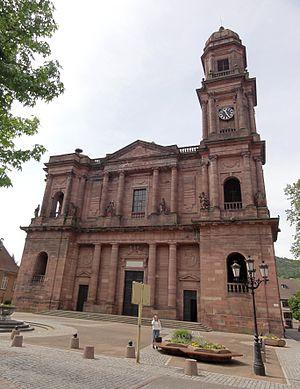
Alsace, Haut-Rhin, Église abbatiale Notre-Dame de Guebwiller (1768-1785), place Jeanne-d'Arc (PA00085438, IA00054832).
Ce tableau présente la liste de tous les monuments historiques de Guebwiller, classés ou inscrits.
L'église Notre-Dame est une ancienne collégiale construite au XVIIIᵉ siècle dans la commune de Guebwiller. Il s'agit de l'une des plus imposantes constructions religieuses de style néo-classique dans le nord-est de la France. Elle est construite en grès rose, matériau typique de la région.
Guebwiller [gebvilɛr] est une commune française située dans le département du Haut-Rhin, en région Grand Est.